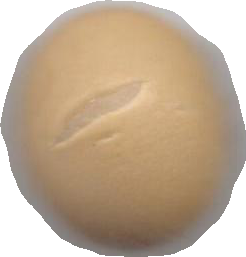
Variety: Dega